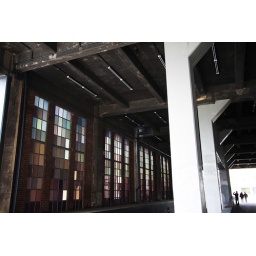
Art in Meatpacking District, NYC. The panes of glass reflect the colour of the river over a period of time